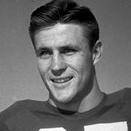
Age: 20